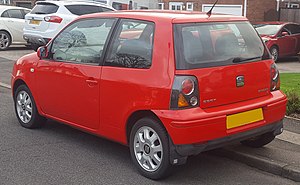
Seat Arosa / Faceliftet version (2000−2004)
SEAT Arosa var en mikrobil produceret af SEAT mellem 1997 og 2004. Den oprindelige model blev præsenteret i marts 1997 på Geneve Motor Show, mens den faceliftede model blev præsenteret i oktober 2000 på Paris Motor Show. Bilen delte platform med Volkswagen Lupo.